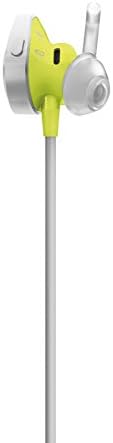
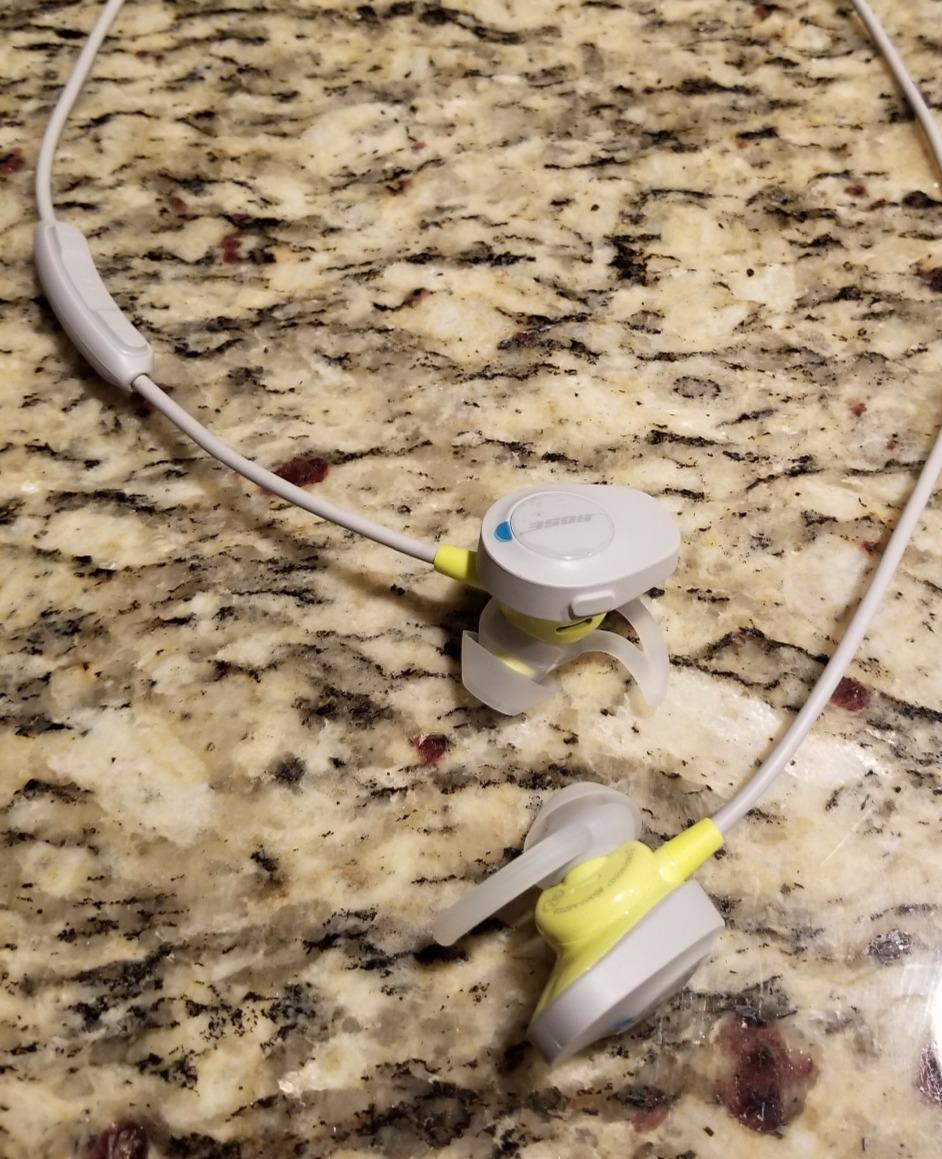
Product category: headphones
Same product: yes